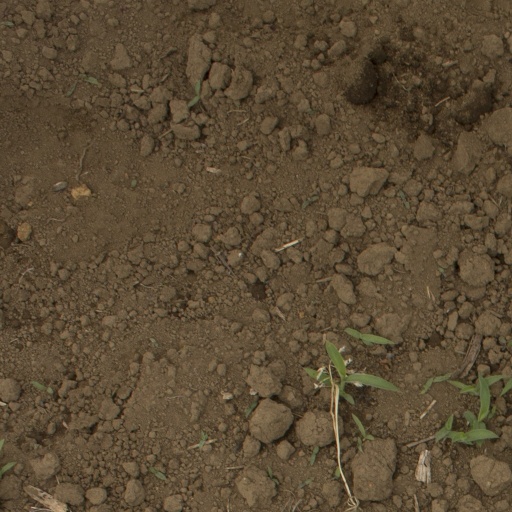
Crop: Jerusalem artichoke